Fasole cu cârnați
Also known as:
ca - Catalan: Fasole cu cârnați
es - Spanish: Fasole cu cârnați
fr - French: Fasole cu cârnați
he - Hebrew: שעועית אפויה
it - Italian: Fasole cu cârnați
pt - Portuguese: Fasole cu cârnaţi
ro - Romanian: Iahnie de fasole
Category: beans, meat (beans with sausages)
Cuisine: Romanian
Associated cuisines: Romanian
Area: Romania
Countries: Romania
Region: Eastern Europe

This dish is a baked beans and sausages, often added with smoked pork, carrots, onions, tomatoes, parsnip, tomato sauce and bay leaf.

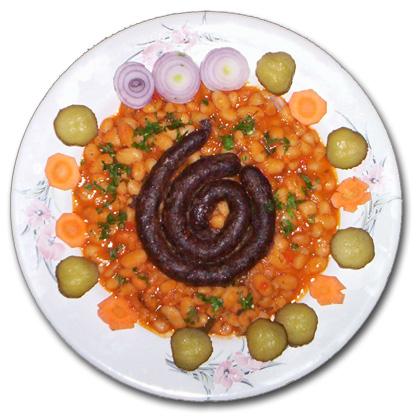